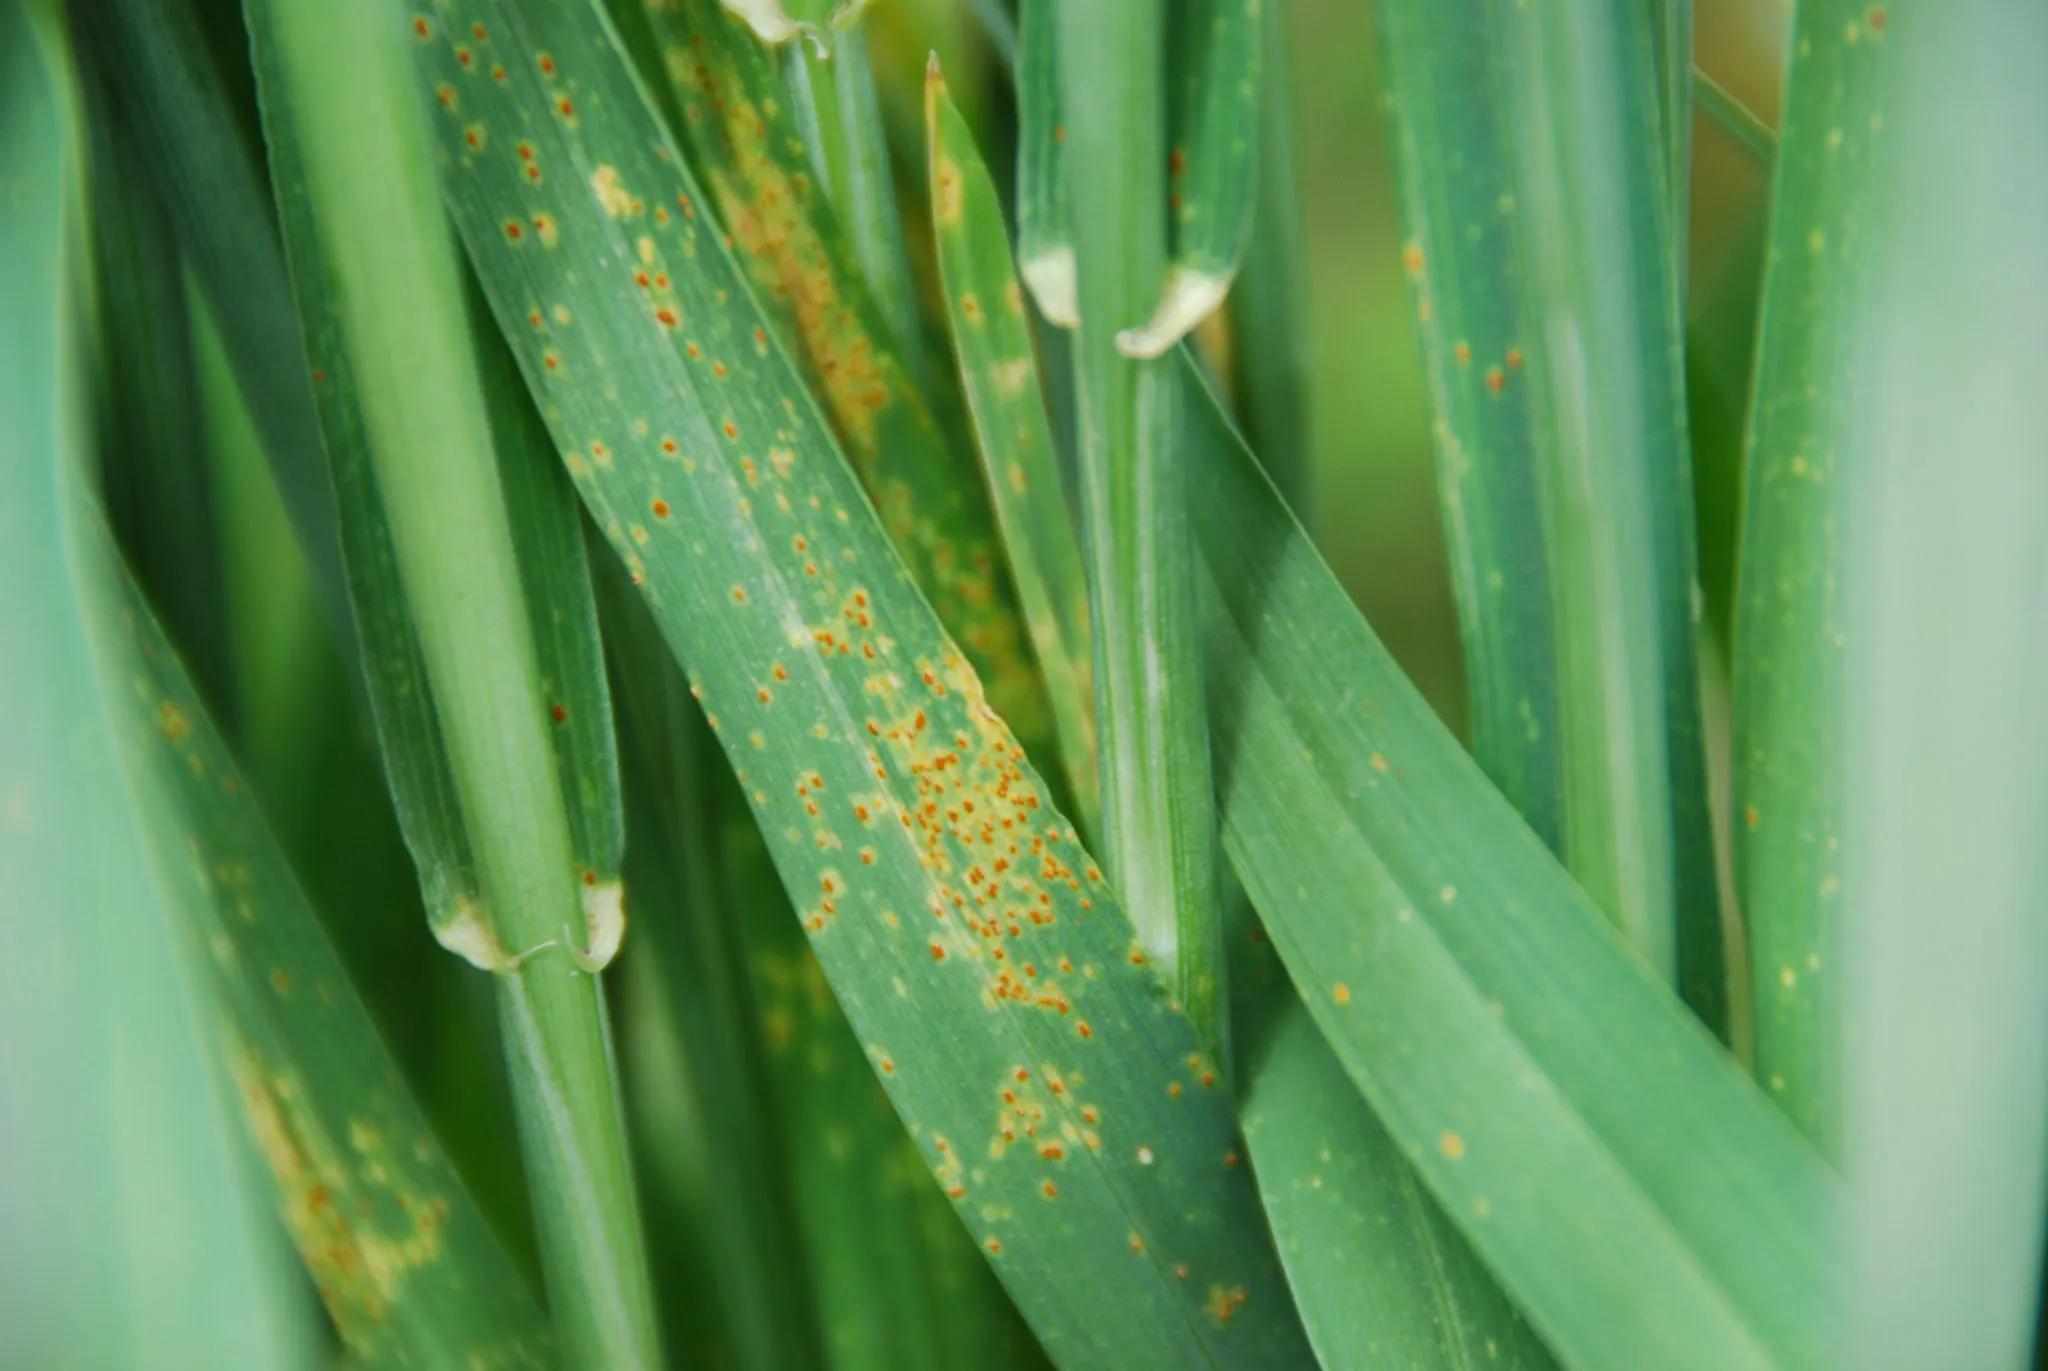
Plant: Wheat
Disease: wheat leaf rust